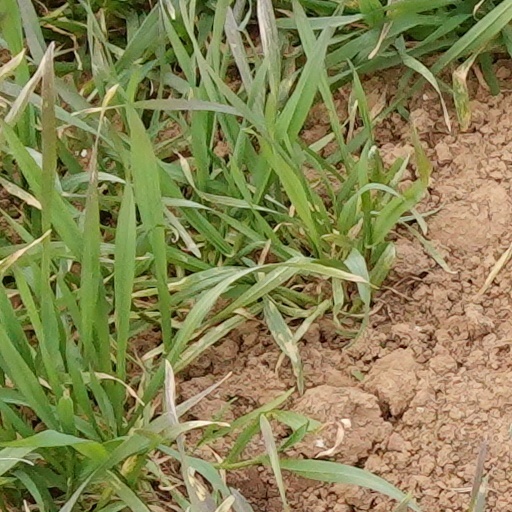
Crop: wheat